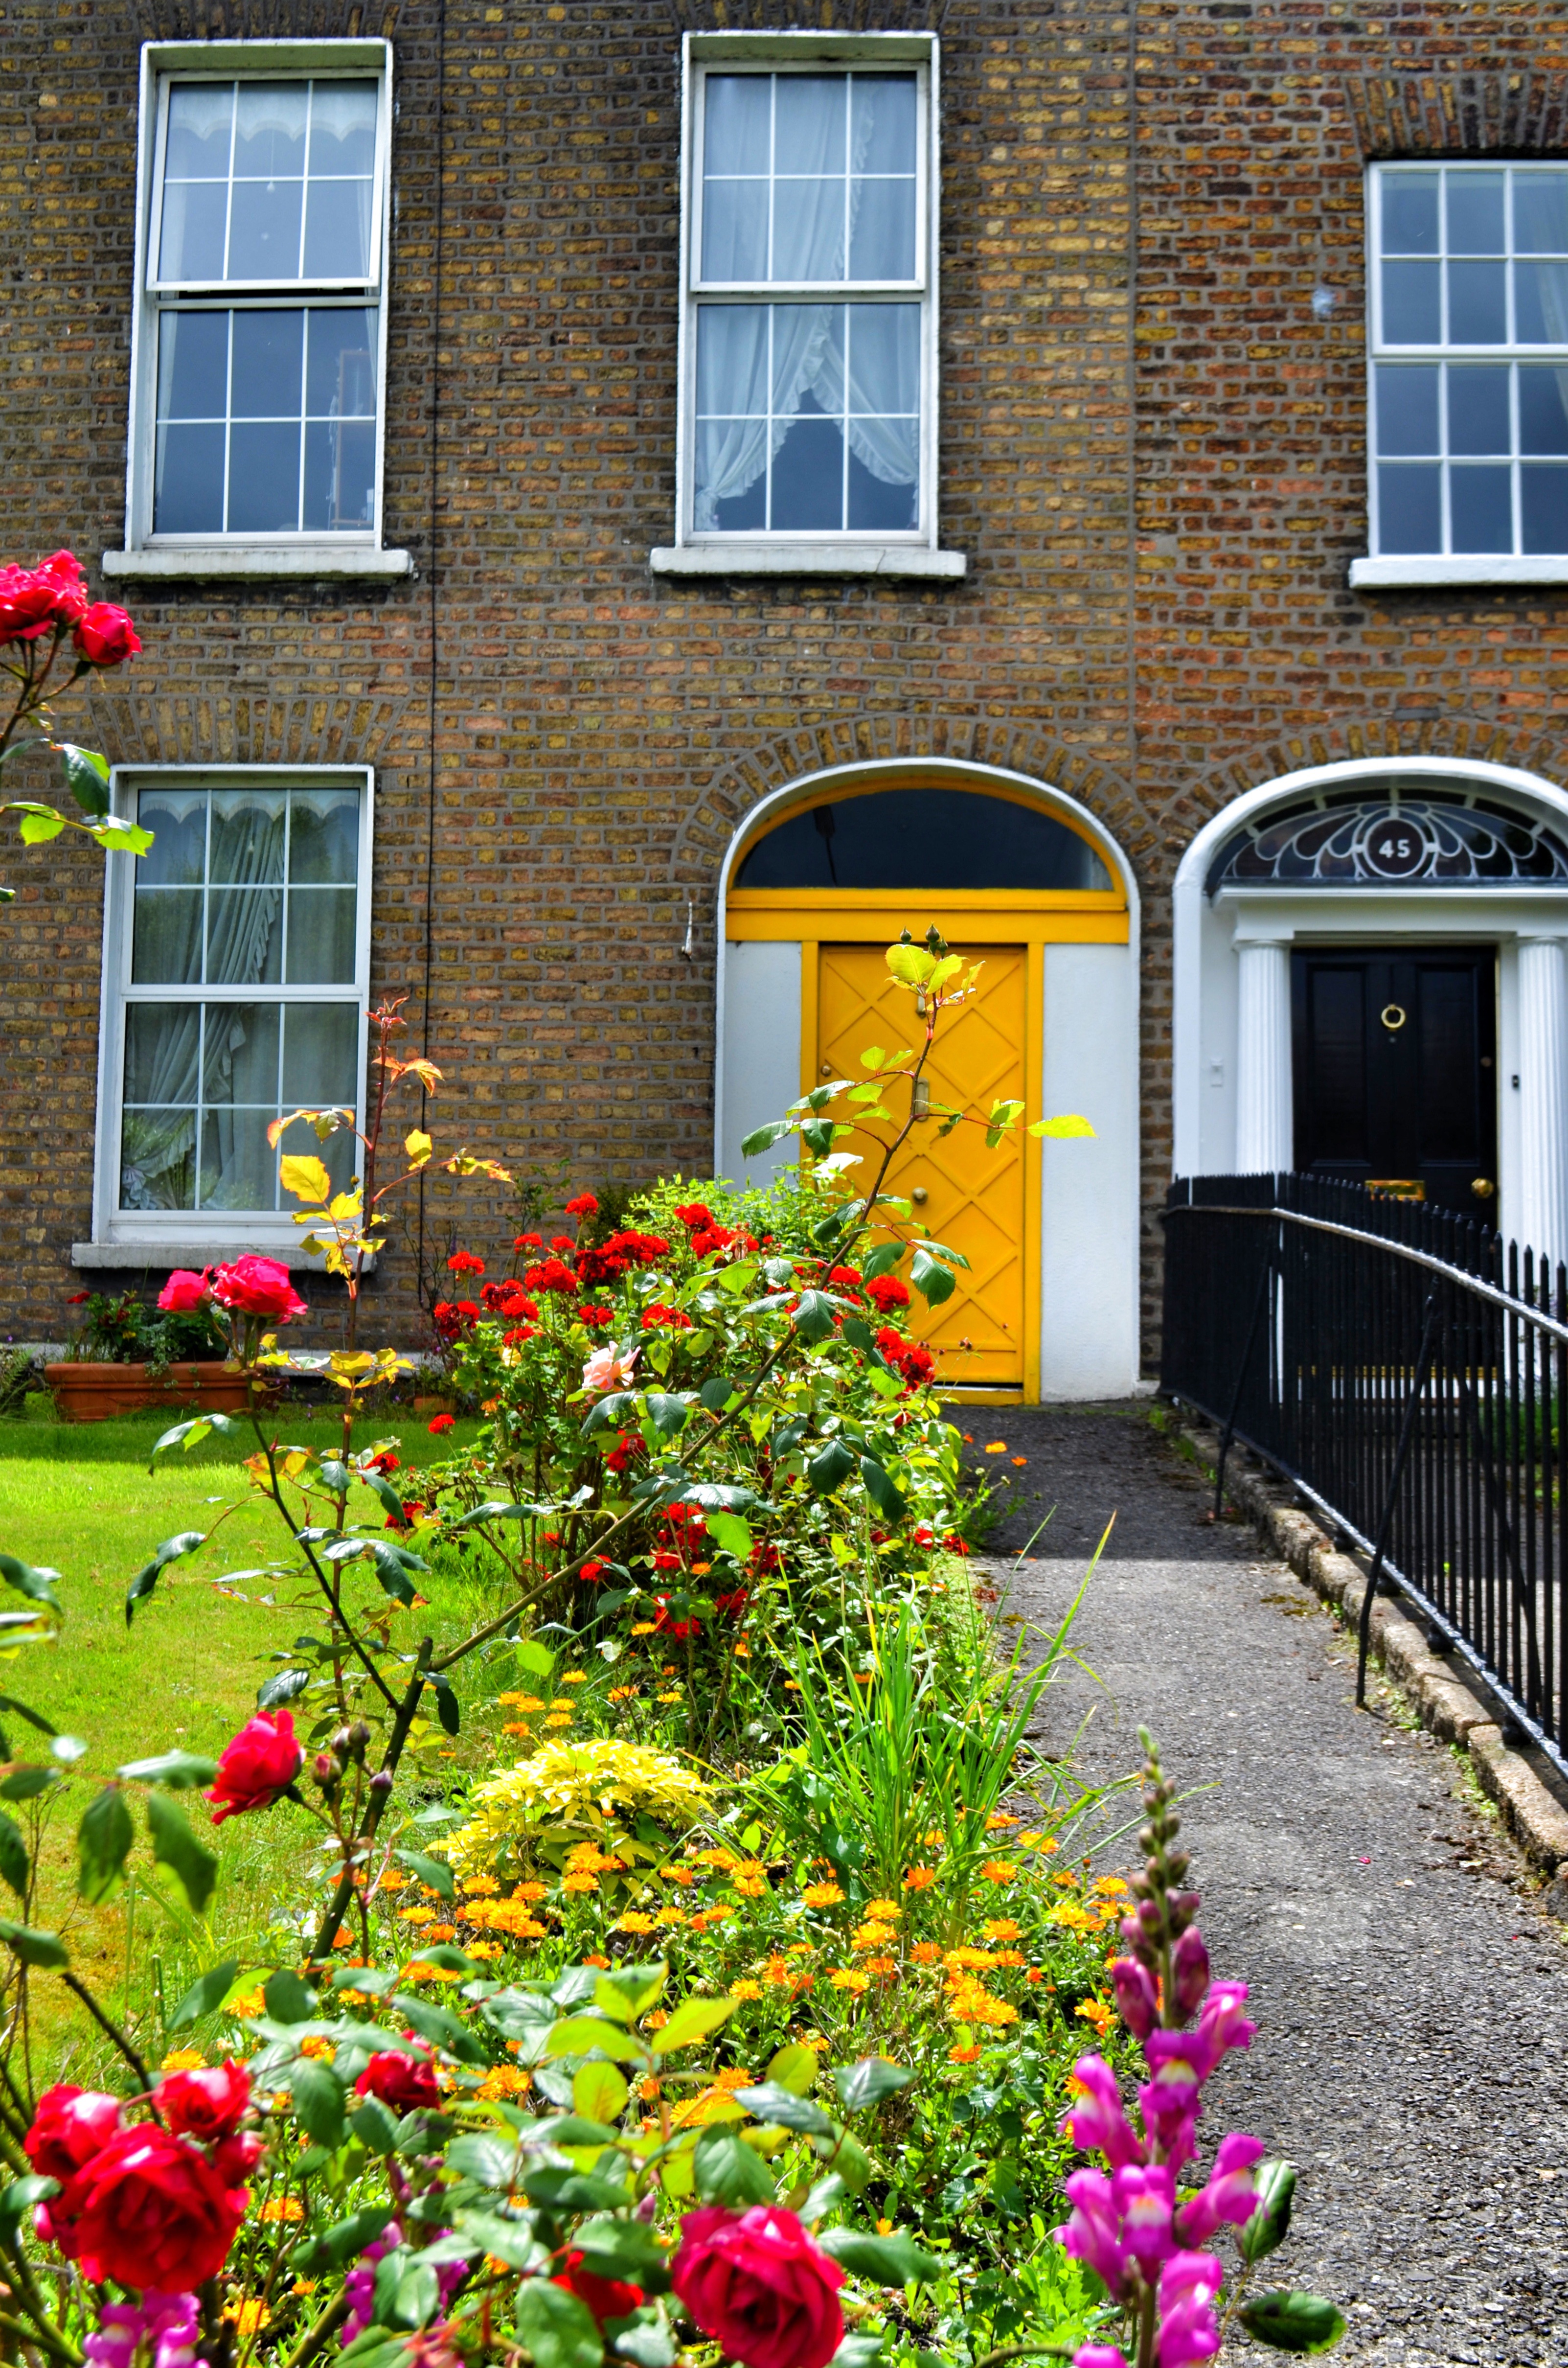
sunshine, lawn, house, flower, window, home, cottage, backyard, facade, exterior, garden, flowers, courtyard, shrub, doors, estate, yard, outdoor structure